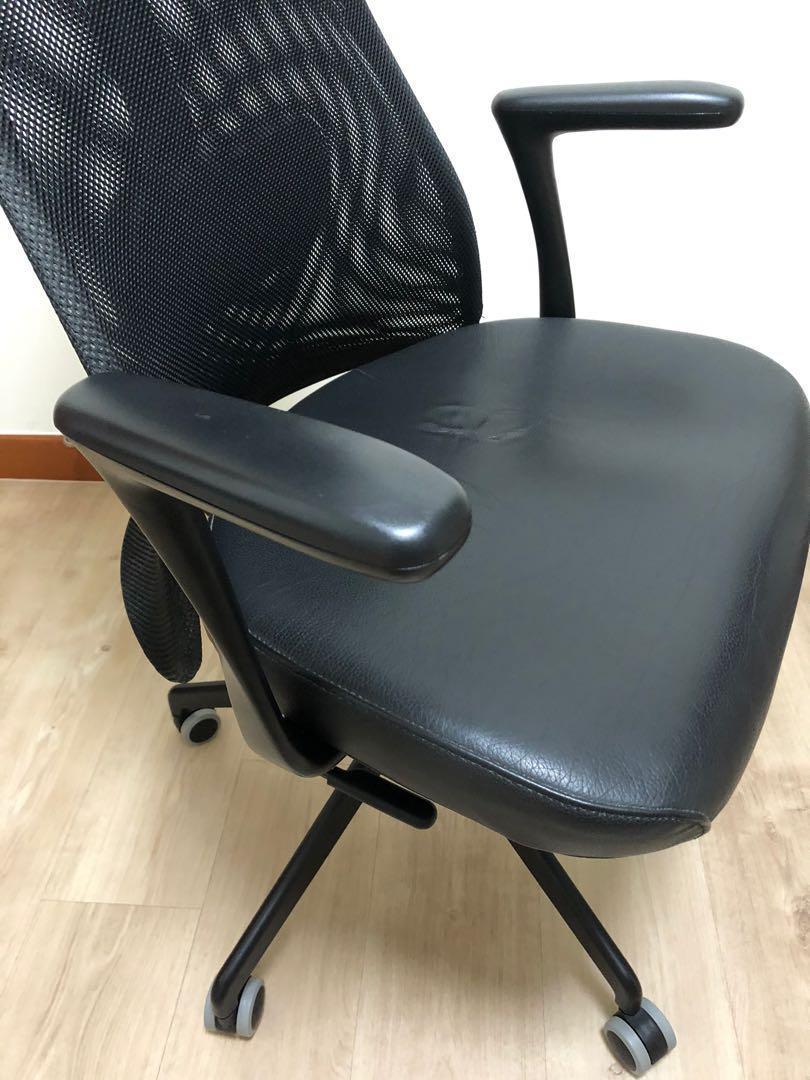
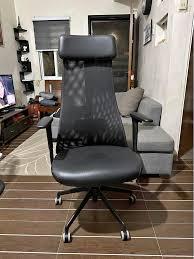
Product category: items_chair
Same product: yes